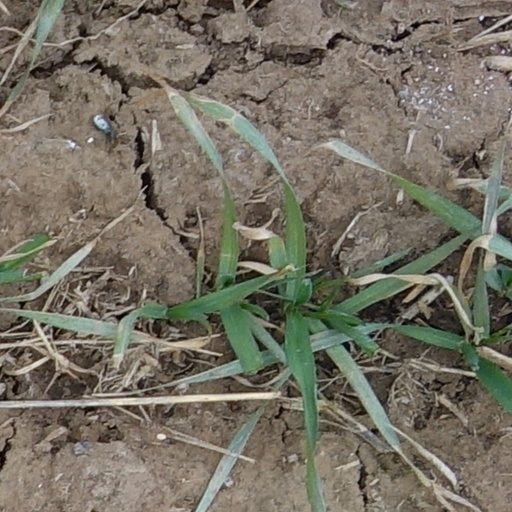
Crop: wheat